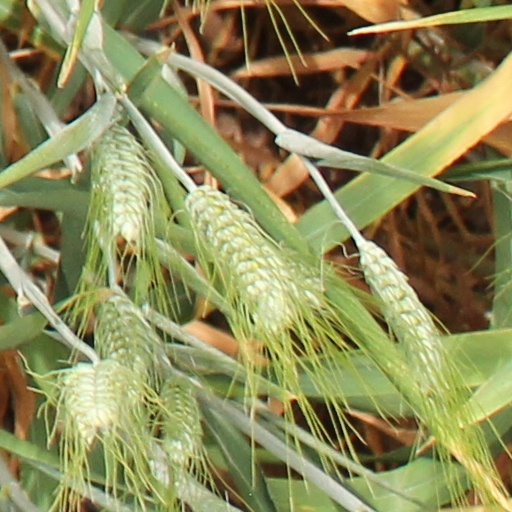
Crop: wheat